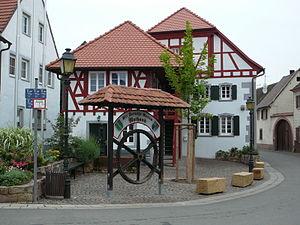
Großkarlbach est une municipalité allemande située dans le land de Rhénanie-Palatinat et l'arrondissement de Bad Dürkheim.